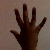
The image shows a hand gesture representing the number 5 in Indian Sign Language.